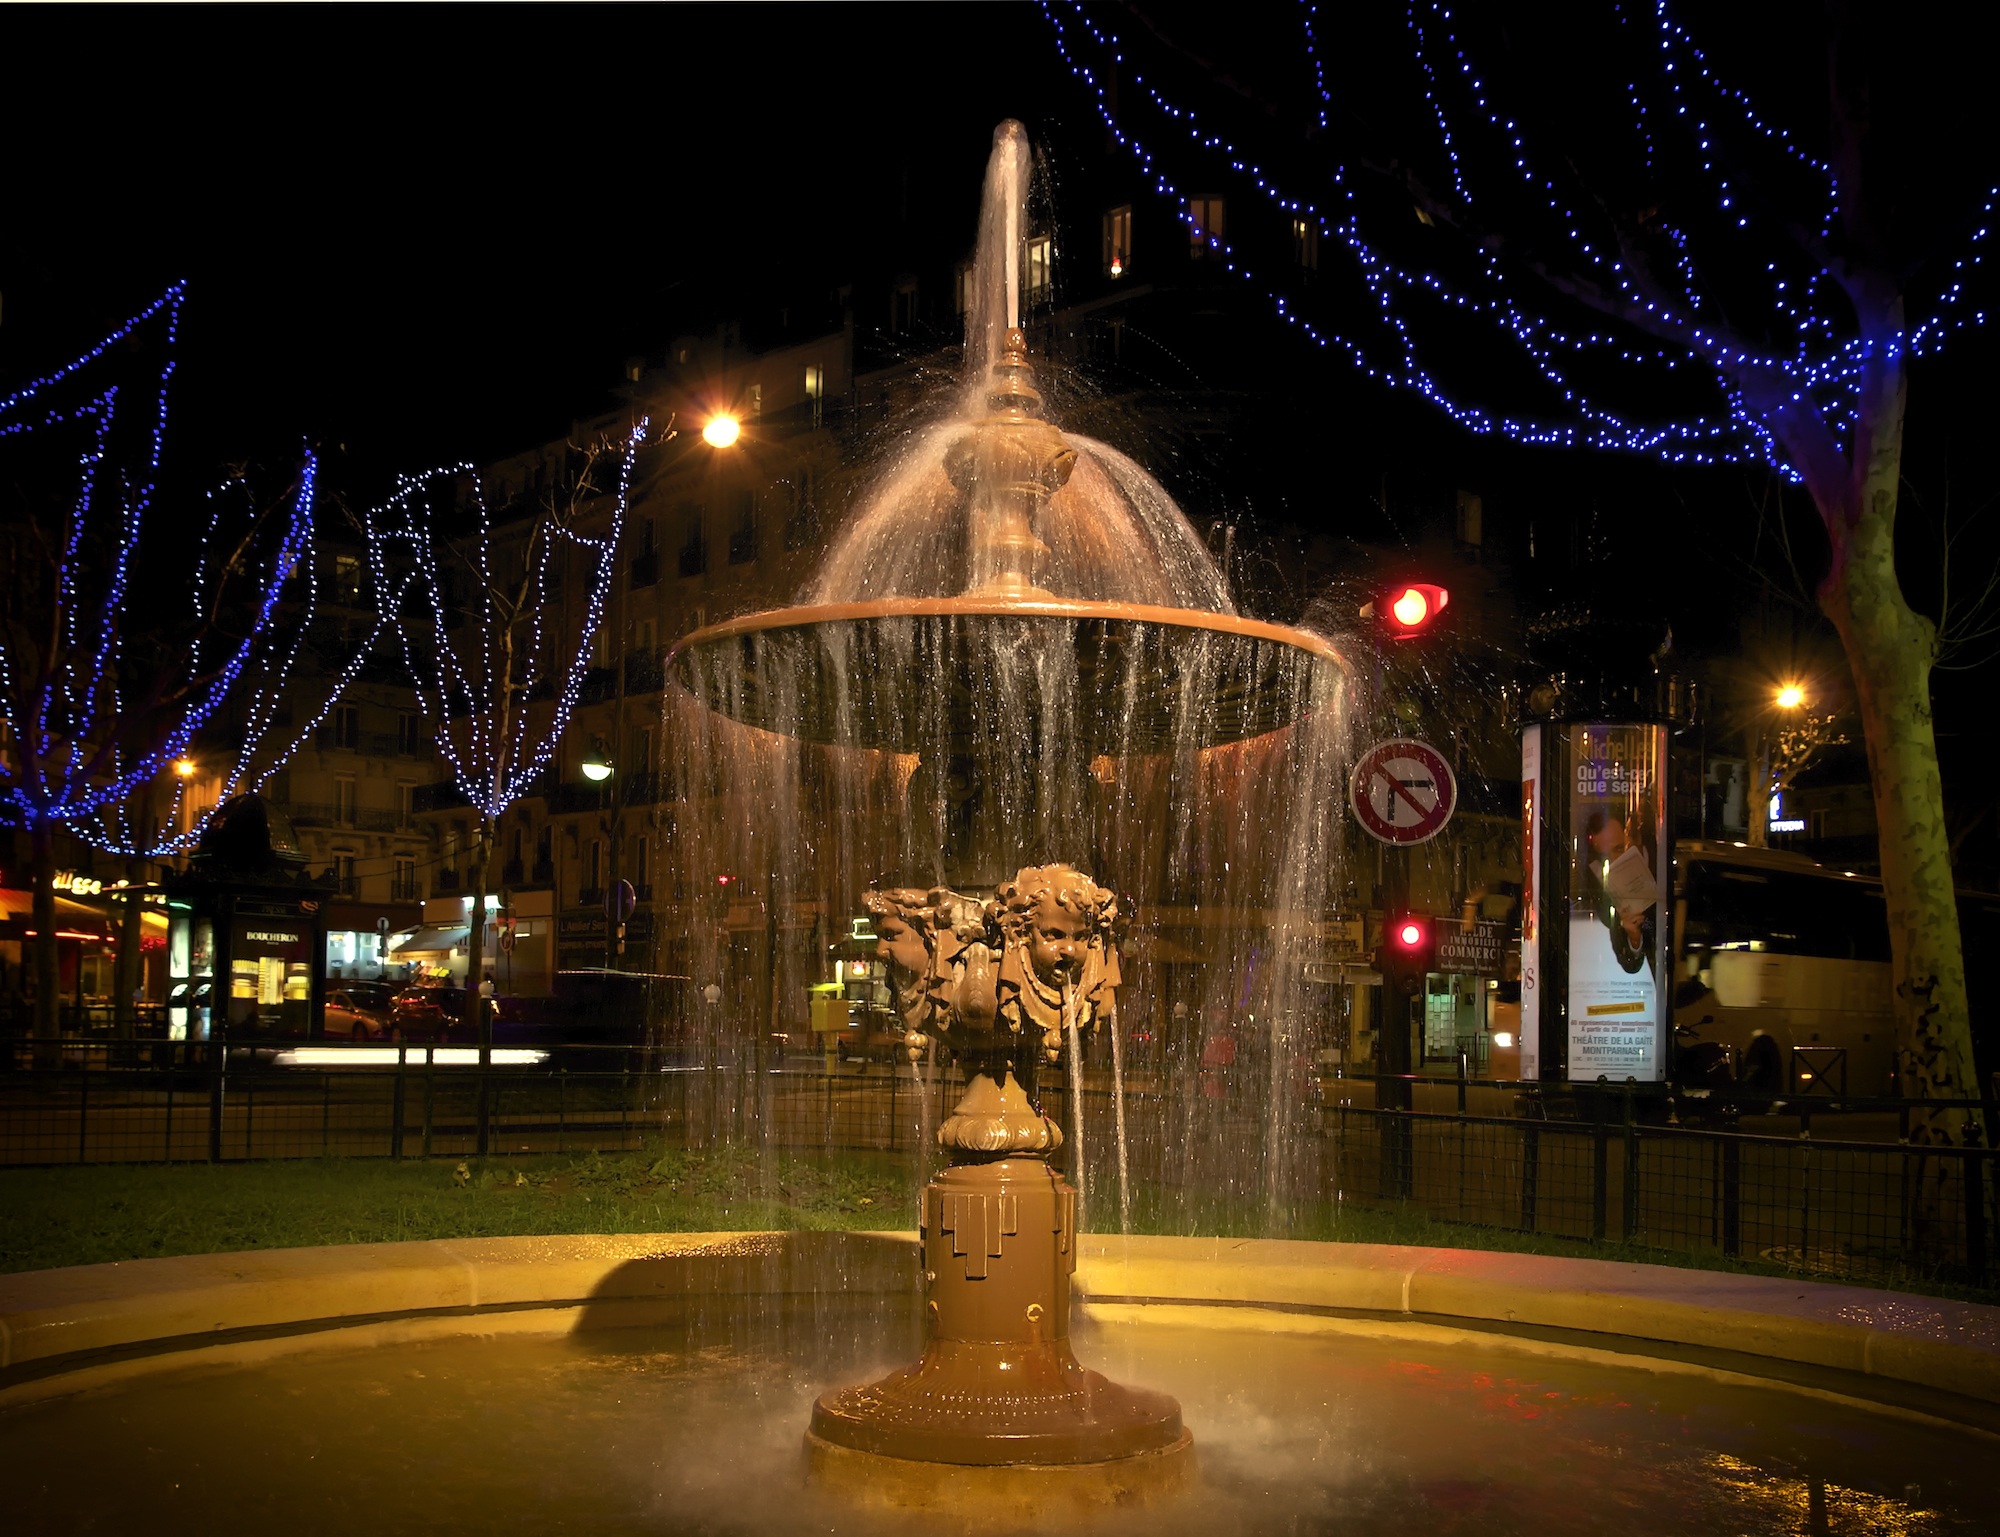
water, light, night, city, paris, urban, france, evening, landmark, historic, christmas, lighting, christmas decoration, sculpture, lights, nighttime, reflections, fountain, beautiful, fountains, historical, water feature, cities, christmas lights, cascading